Question: Please indicate a possible affordance area of the frisbee that can be used for throwing
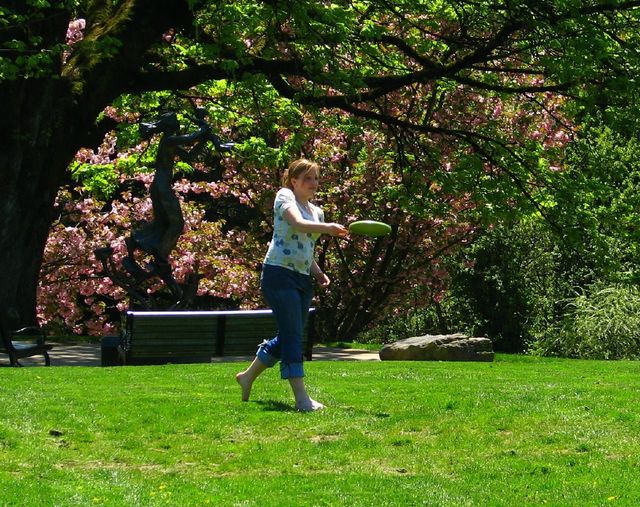
Answer: [344.635, 217.977, 395.815, 236.363]